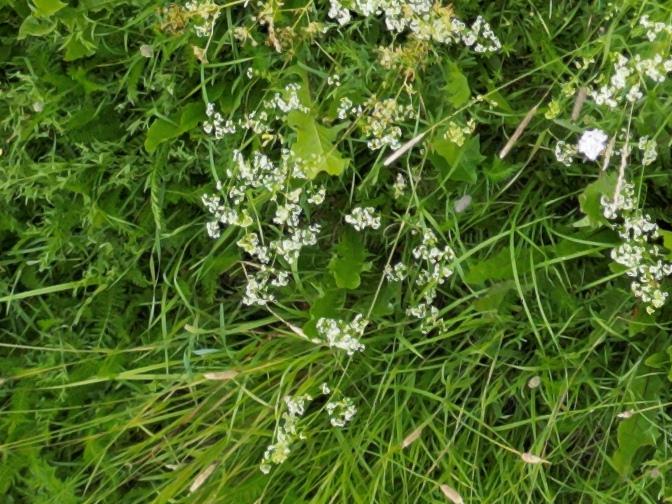
Flowers visible: yarrow flowers, yarrow flowers, yarrow flowers, yarrow flowers, yarrow flowers, yarrow flowers, yarrow flowers, yarrow flowers, yarrow flowers, yarrow flowers, yarrow flowers, yarrow flowers, yarrow flowers